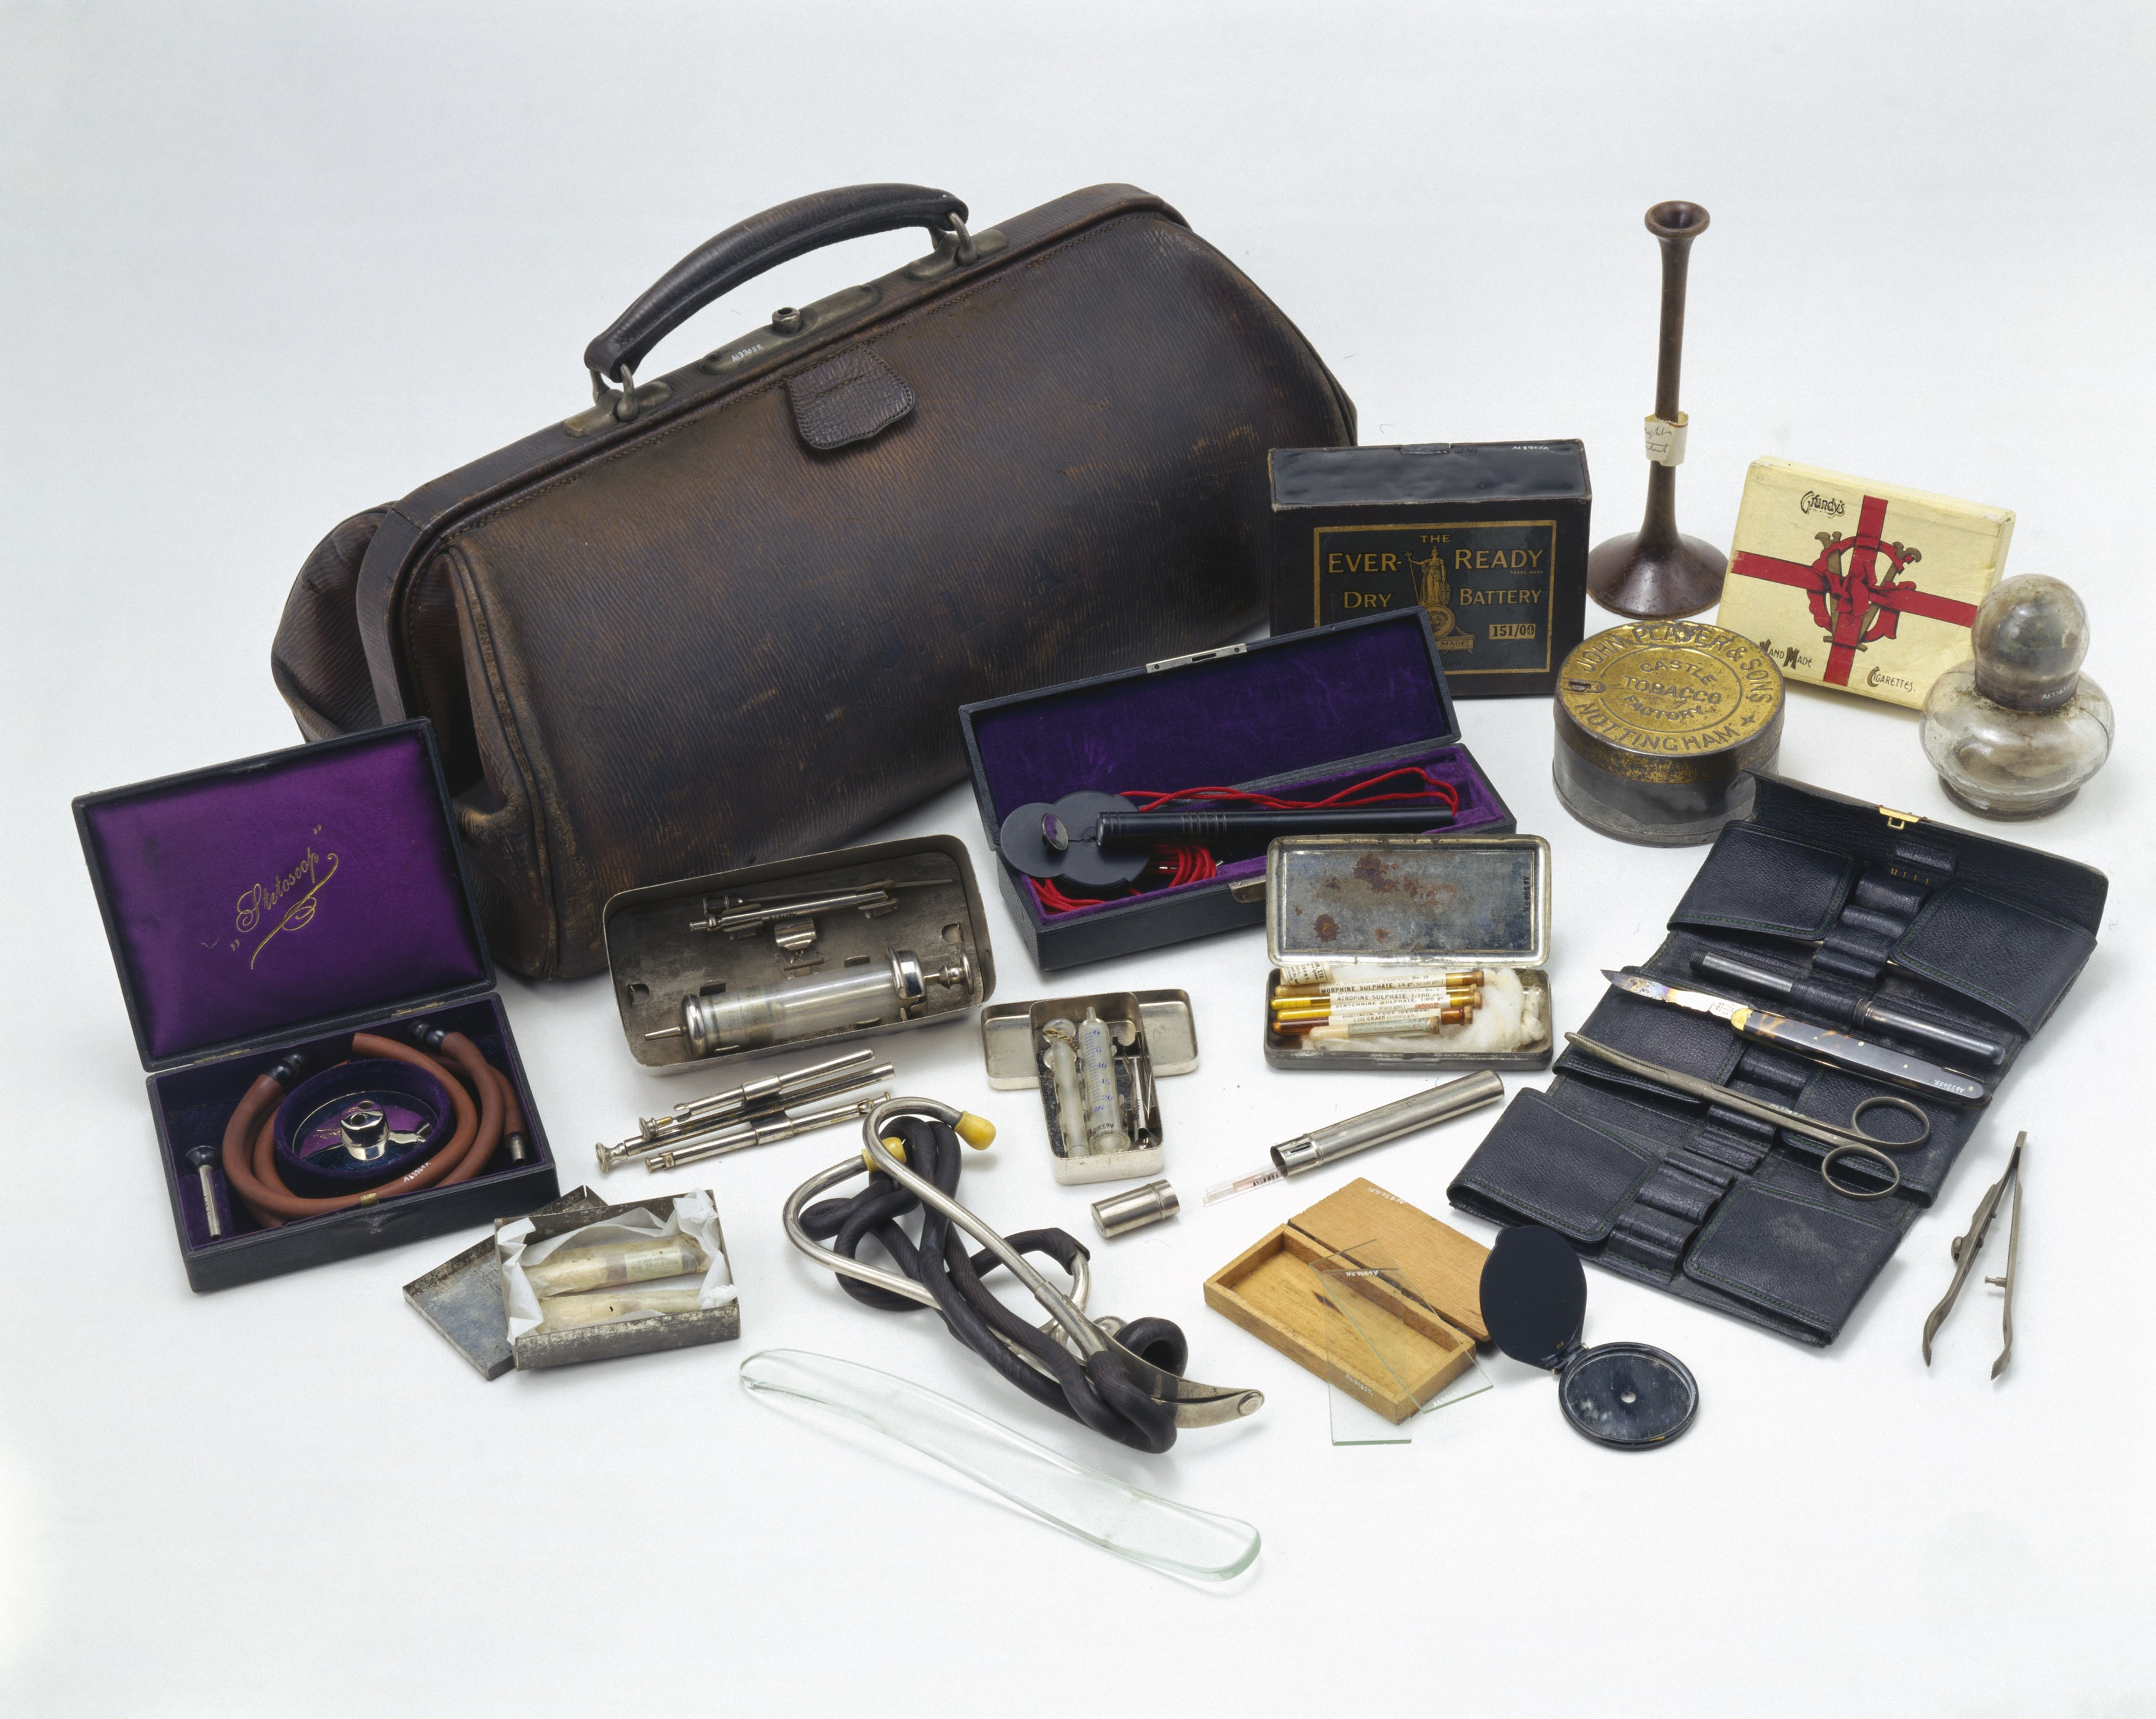
Leather doctor's bag with contents, English, [PHONE]. The bag and its contents originally belonged to Professor John Hill Abram, and consist of a variety of medical instruments including stethoscopes and syringes. Front three quarter view. White background Wellcome Images
Specialty: medical-devices
Image credit: "Leather doctor's bag with contents, English, 1890-1930. The Wellcome L0058359", wikimedia:Medical equipment via Wikimedia Commons, licensed cc-by-4.0. Source: https://upload.wikimedia.org/wikipedia/commons/9/9a/Leather_doctor%27s_bag_with_contents%2C_English%2C_1890-1930._The_Wellcome_L0058359.jpg